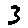
Label: 3